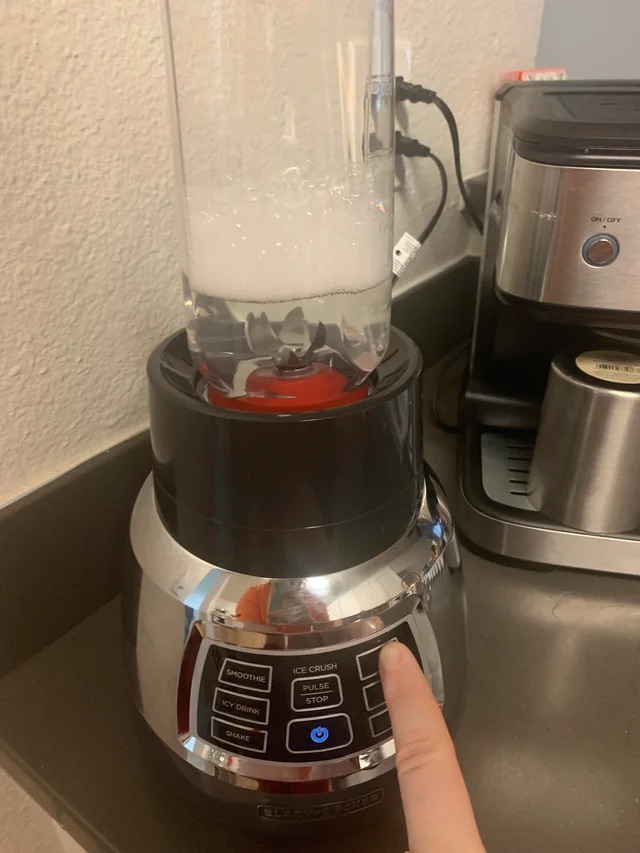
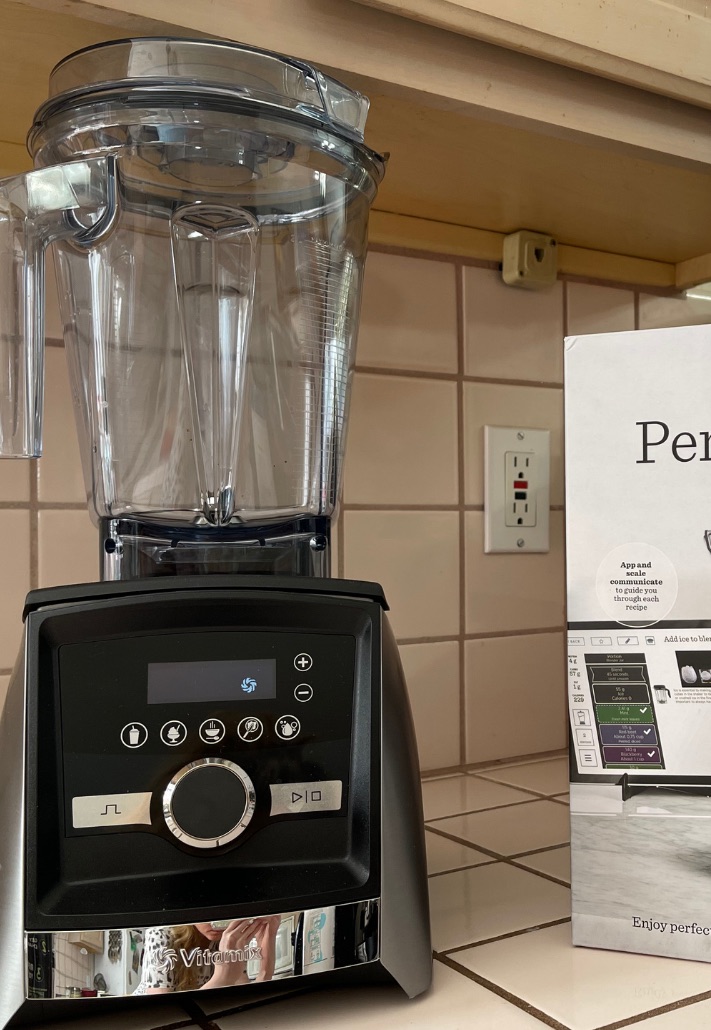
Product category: items_blender
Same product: no